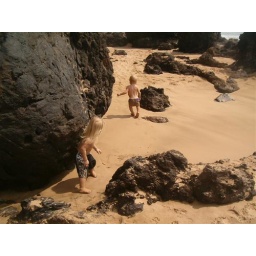
Saber &amp;amp; Amity under some lava rock at the beach